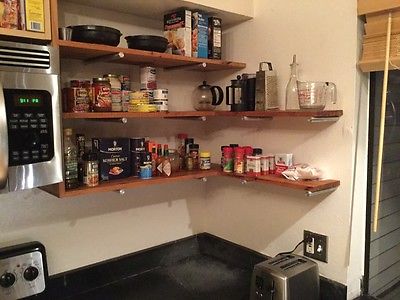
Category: cabinet